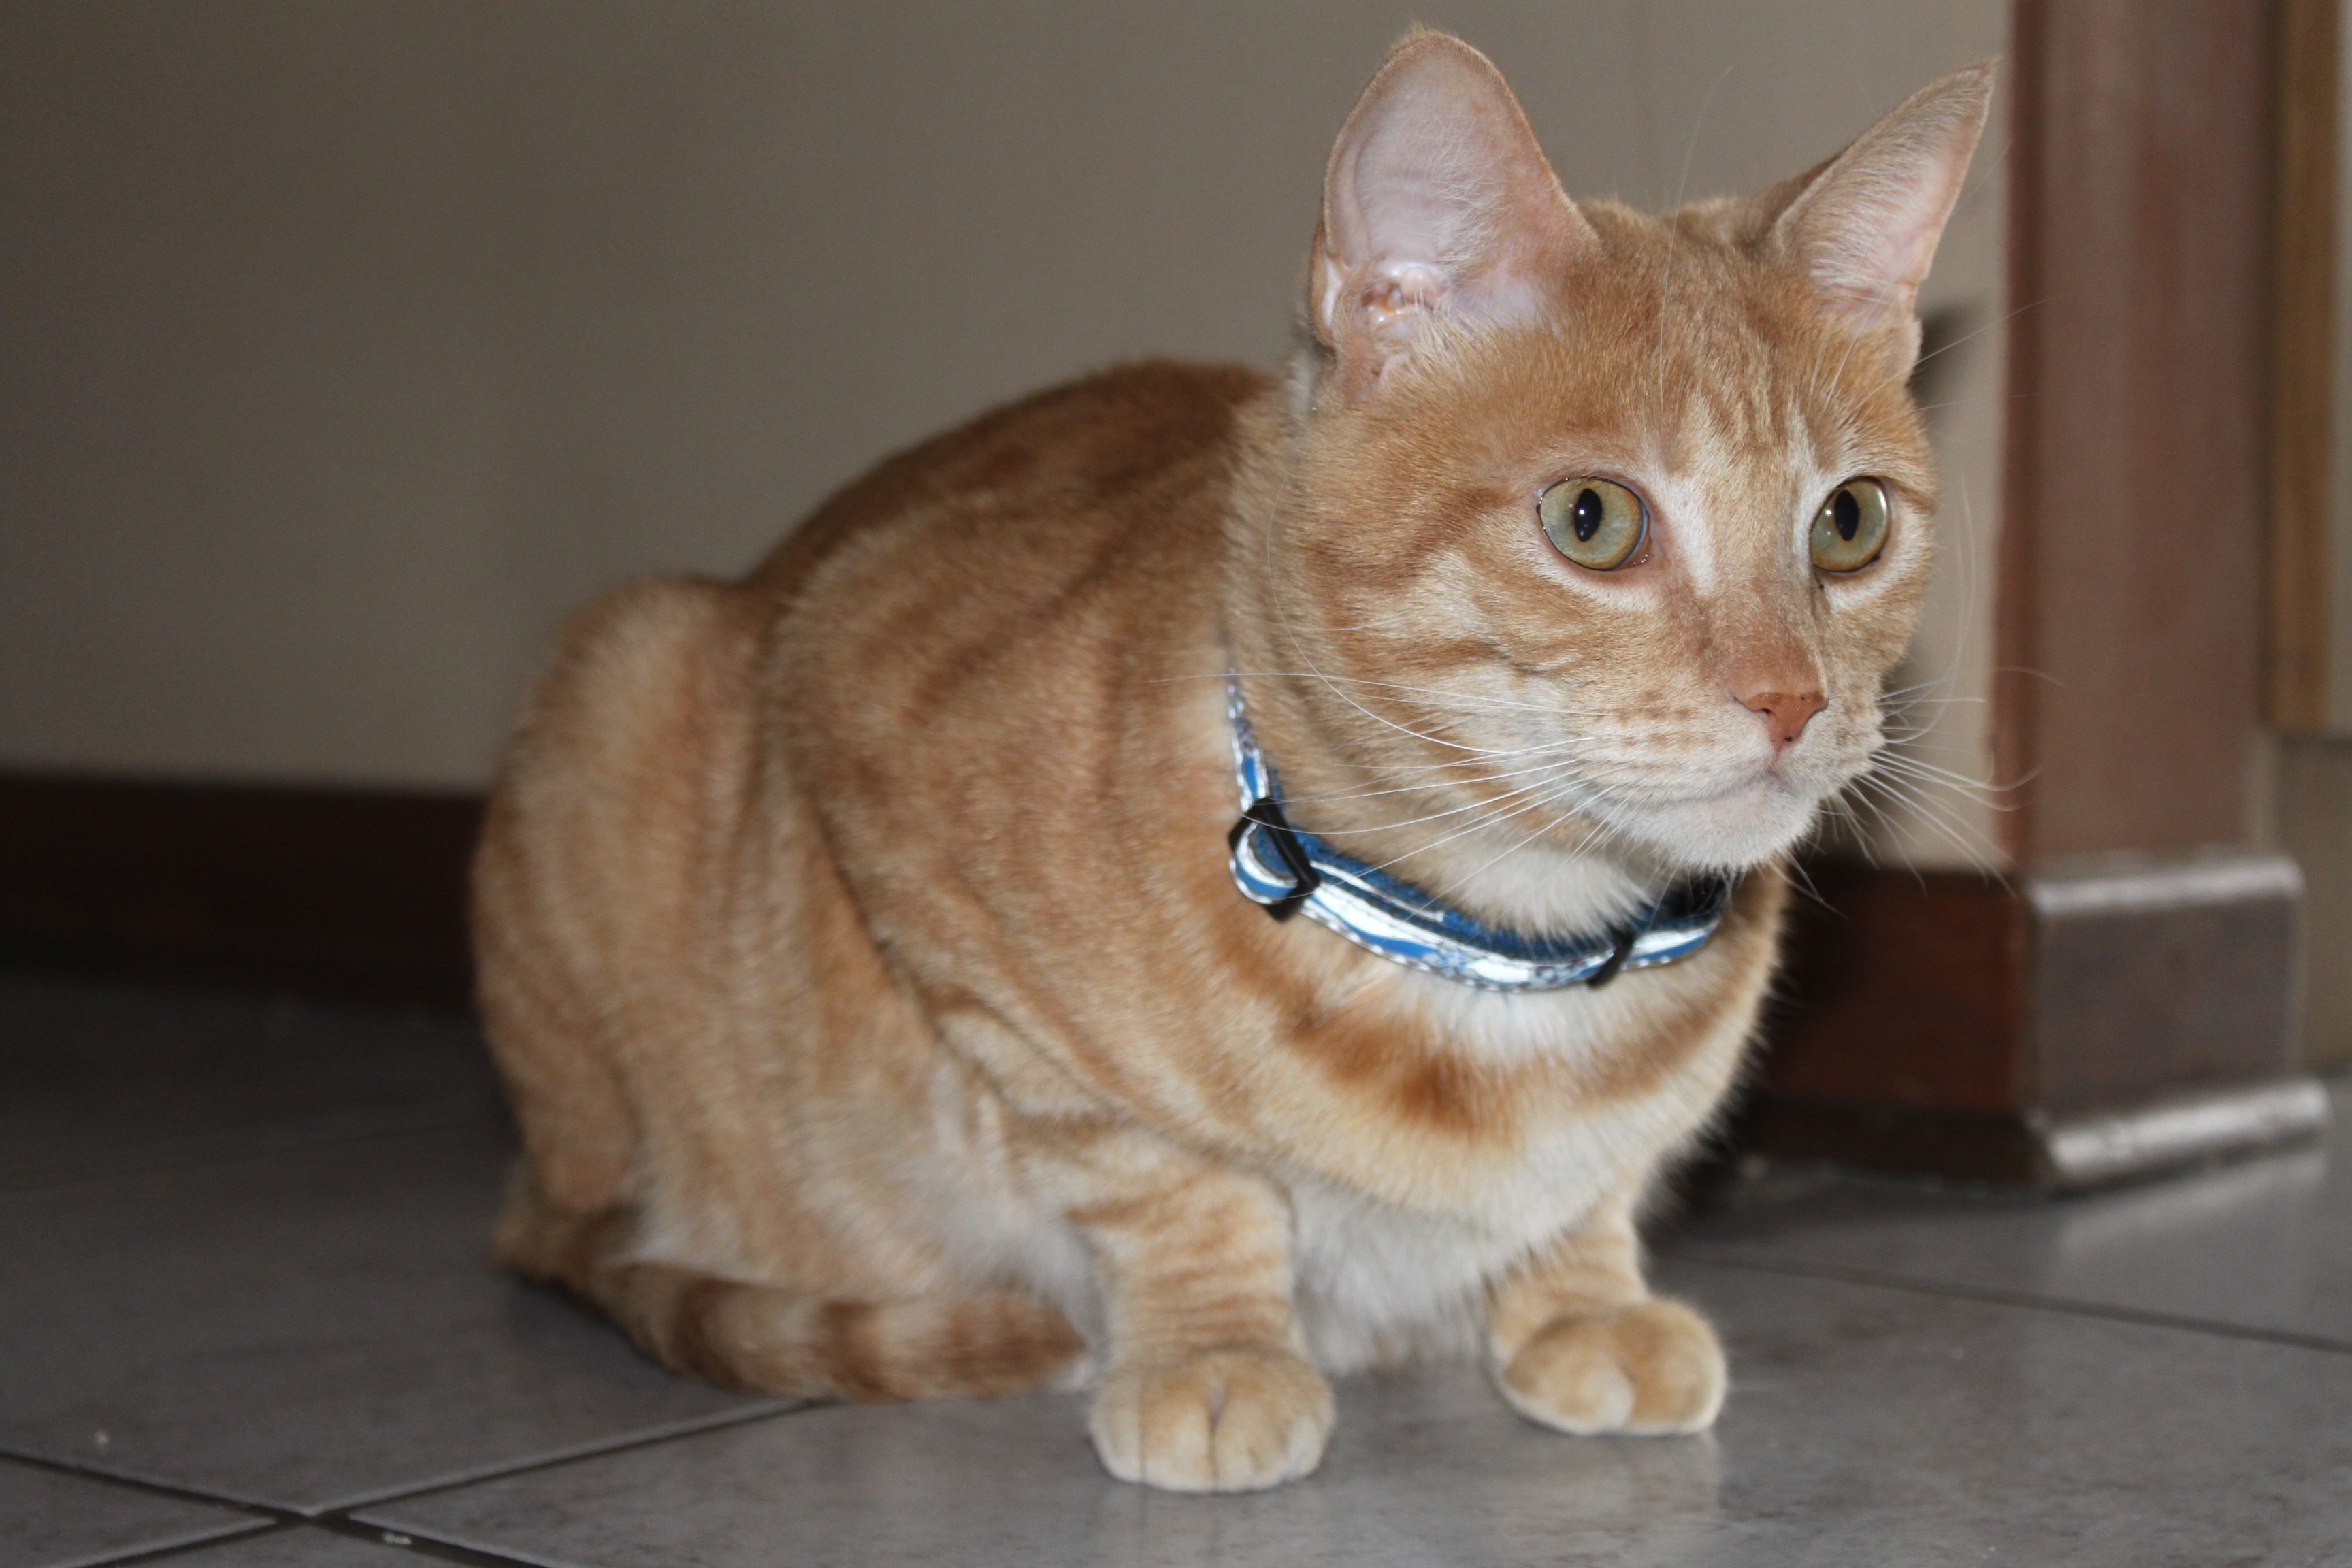
animal, pet, cat, feline, mammal, whiskers, vertebrate, ginger, cute cat, cat's eyes, tabby cat, cat nose, bengal, european shorthair, small to medium sized cats, cat like mammal, domestic short haired cat